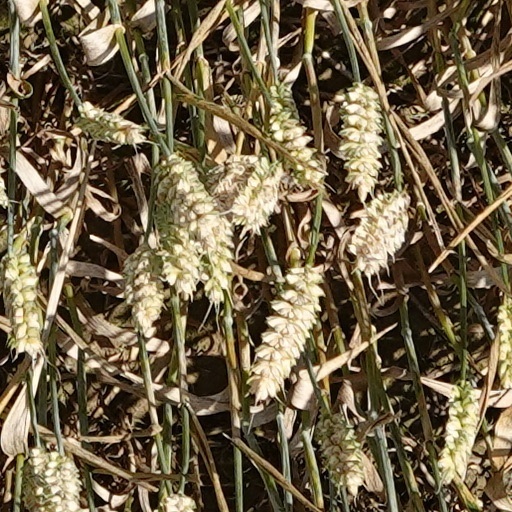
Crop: wheat